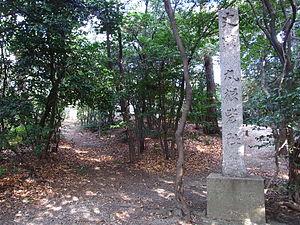
Le siège de Marune est une bataille de l'époque Sengoku de l'histoire du japon.